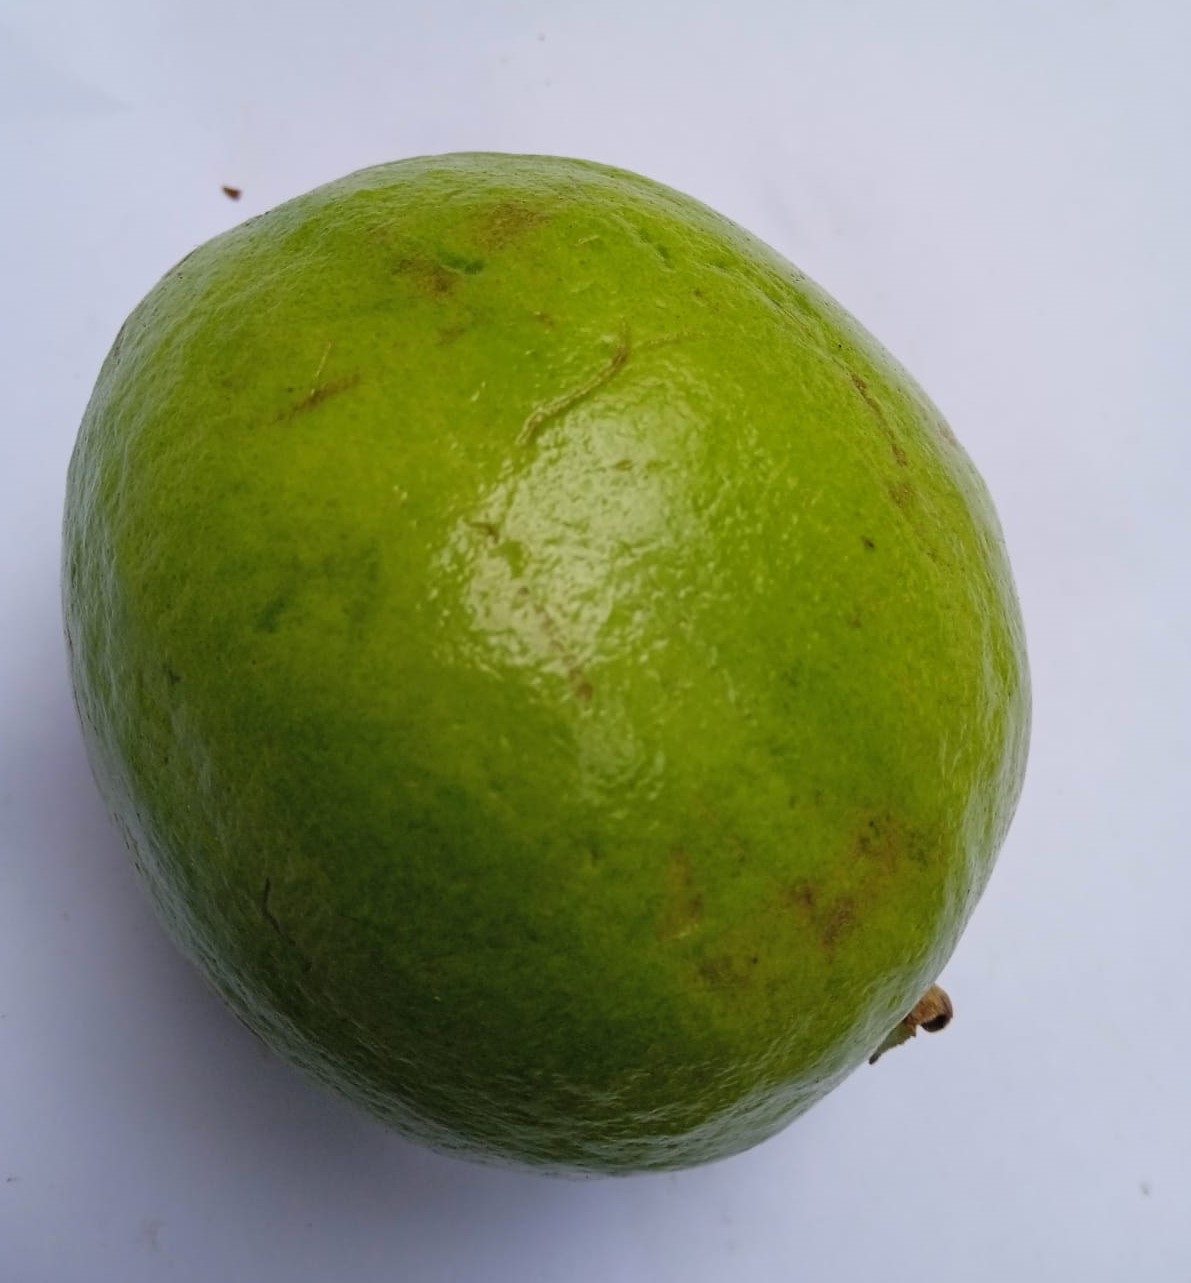
Fruit: guava
Condition: fresh